Eaton Socon

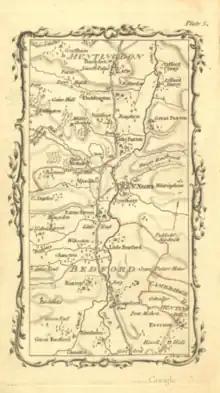
Stagecoach route map around Eaton Socon dated 1776

There were probably a few scattered settlements around Eaton Socon in the Neolithic period. The first definite record reports that an Anglo-Saxon leader took control of a village near the river near Duloe Brook, and this was called Ea-tun, meaning waterside-village. Another settlement a little further north was called Forda, and later simply Ford.